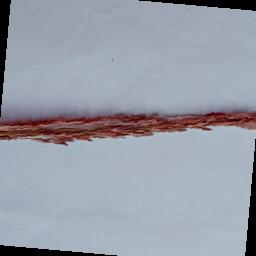
Label: Rice___Neck_Blast